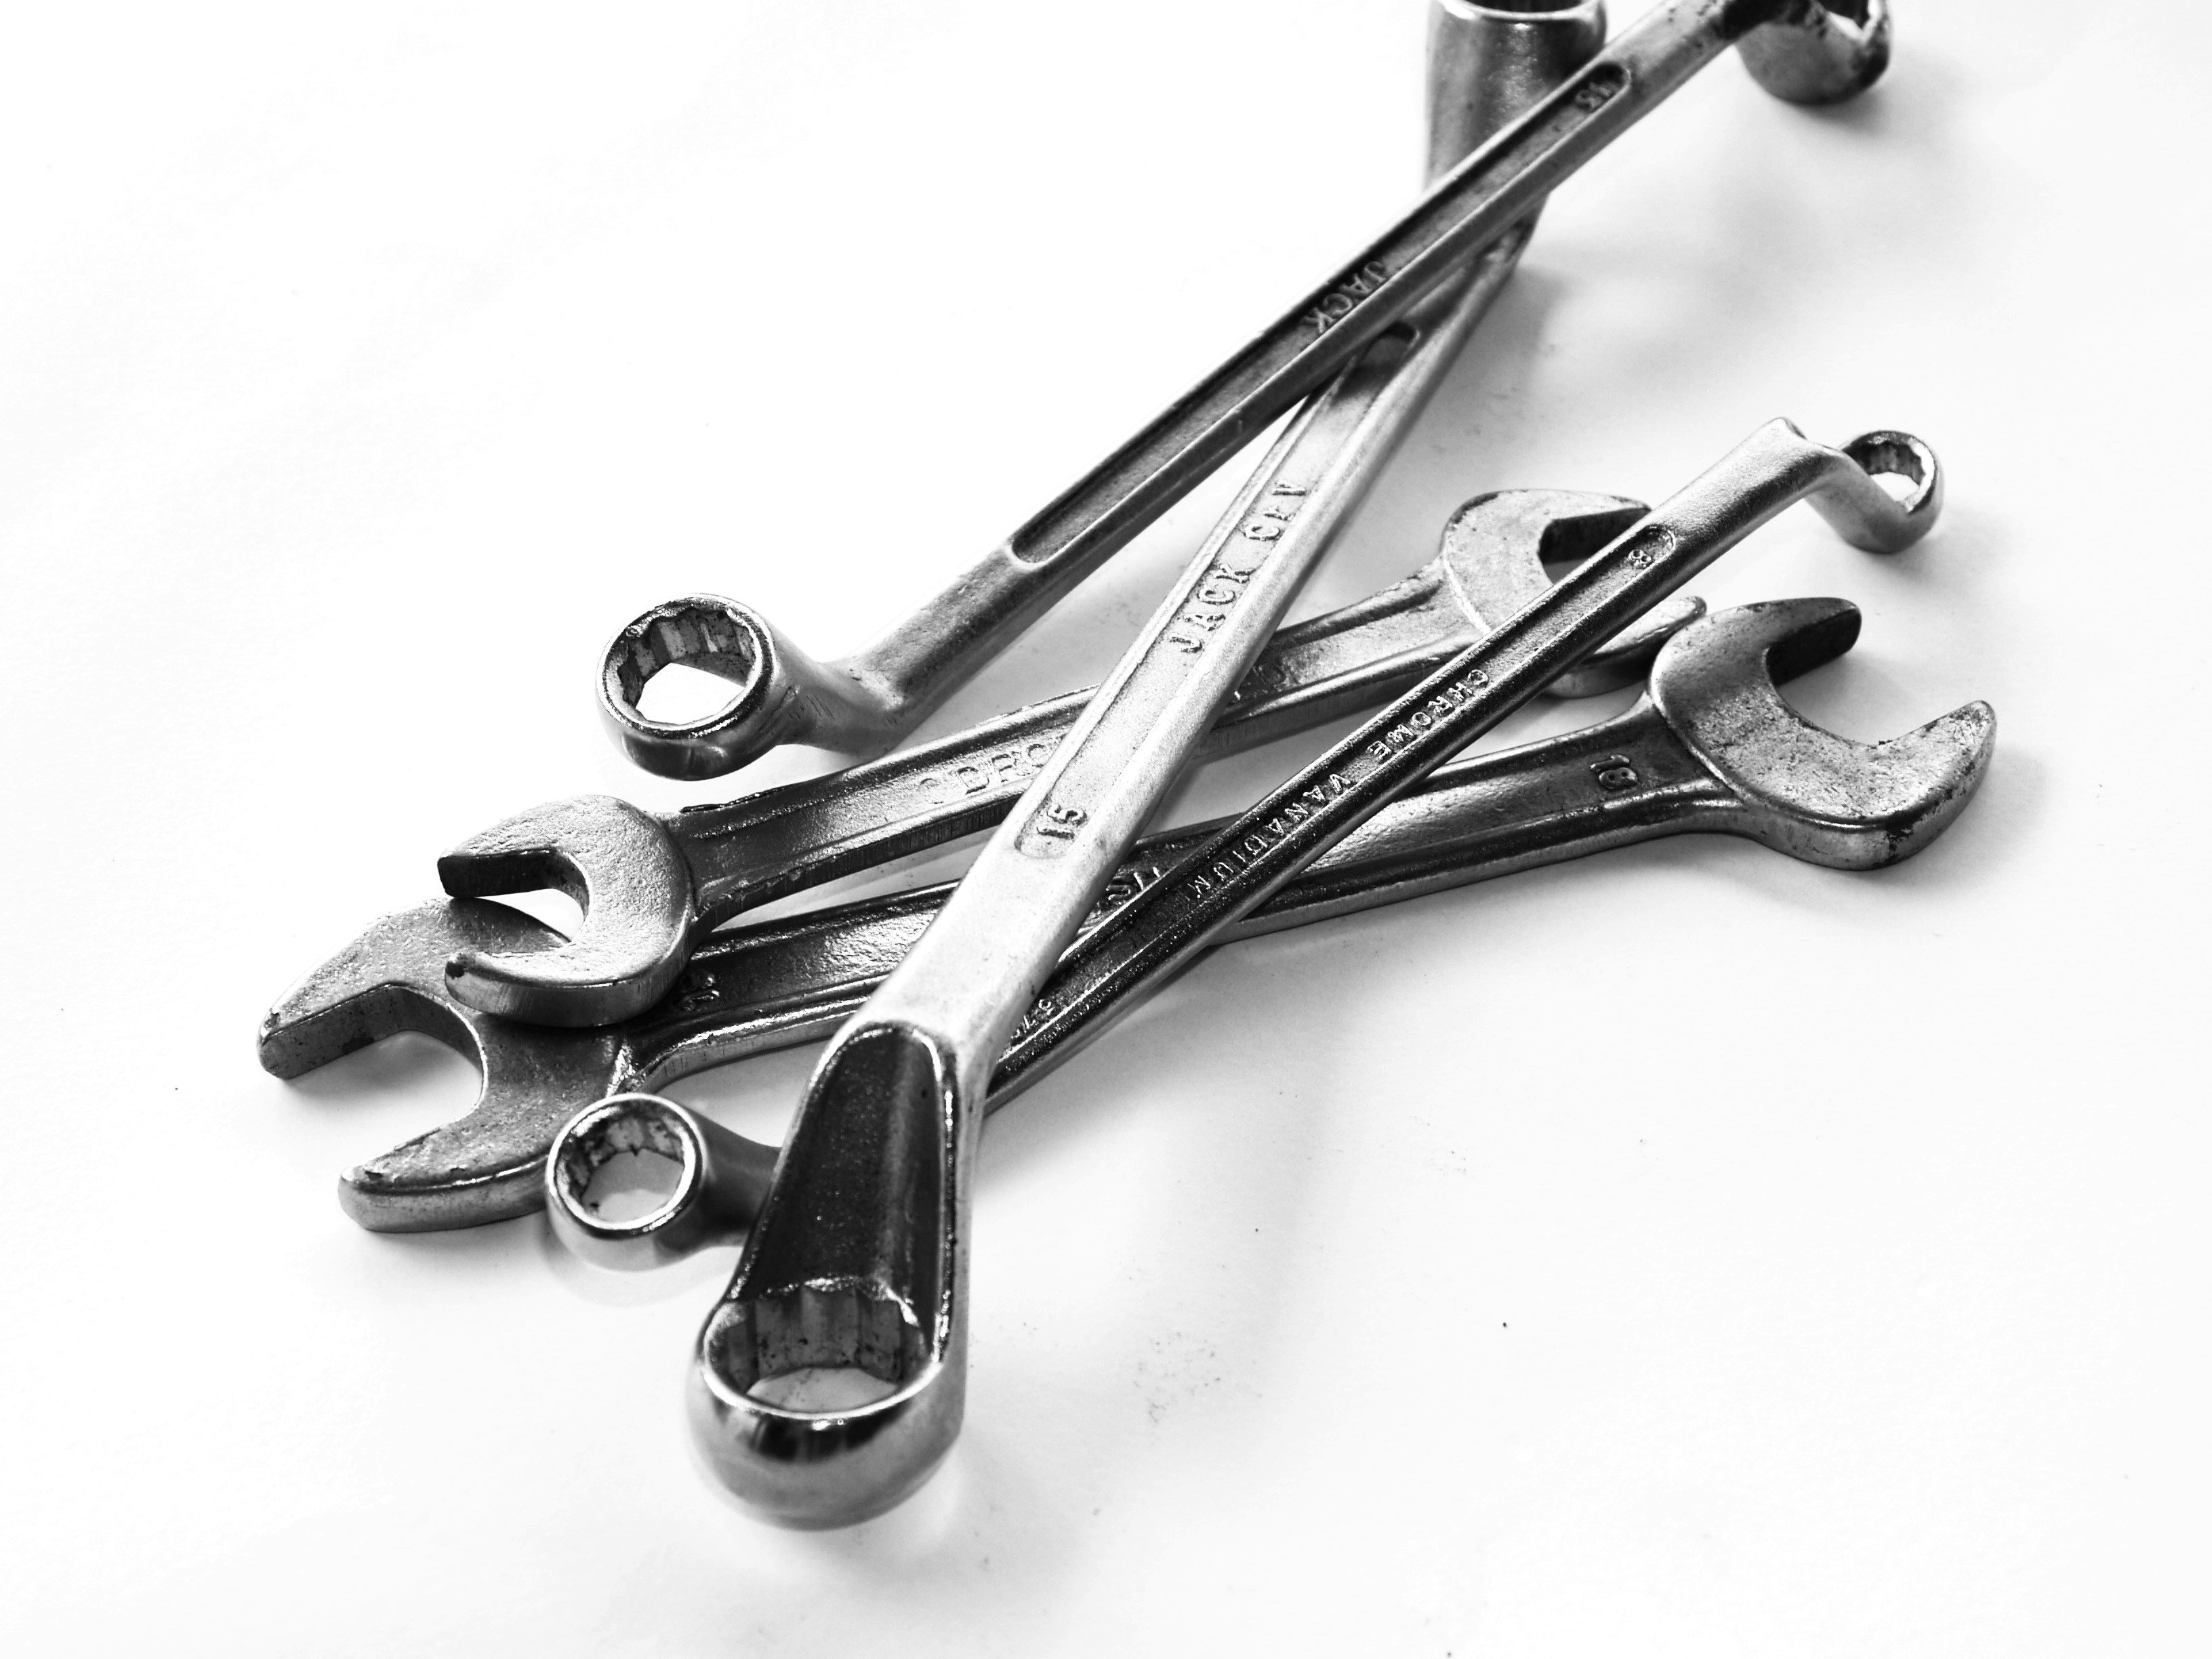
work, hand, technology, white, chain, isolated, workshop, steel, construction, repair, toolkit, hammer, equipment, key, metal, industrial, industry, professional, set, craft, closeup, font, chrome, background, level, tools, wrench, pliers, manual, kit, shiny, instruments, fix, many, screwdriver, assortment, mechanic, maintenance, construct, allen, vanadium, several, handyman, improvement, spanner, repairman, ratchet